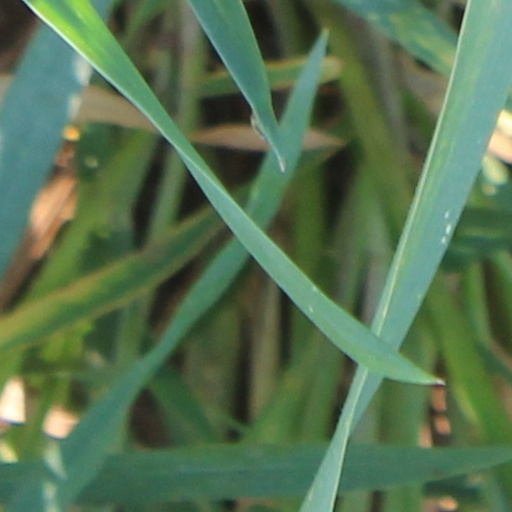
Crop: wheat